I'll Never Tire of You

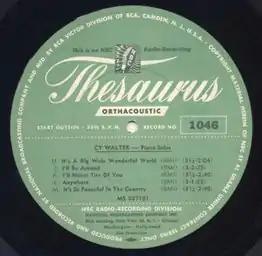
Transcription disc of Cy Walter's piano version of "I'll Never Tire of You," which was the media used to air on NBC Radio affiliate radio stations throughout the U.S. and Canada

Cy Walter, one of the three song writers of "I'll Never Tire of You", was an American café society pianist based in New York City for four decades. According to an article in the Brattleboro Reformer, his long radio and recording career included both solo and duo performances, and stints as accompanist for such elegant vocal stylists as Greta Keller, Mabel Mercer, and Lee Wiley. Frank Sinatra was also mentioned.